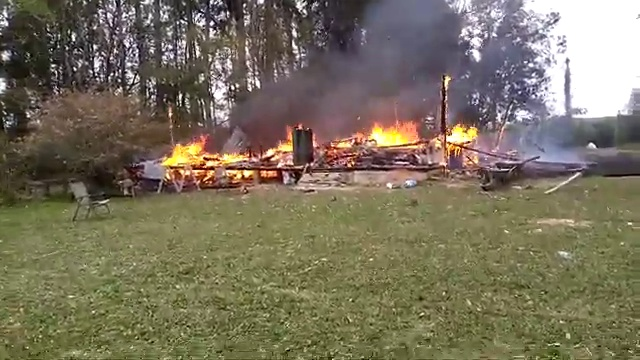
Fire: yes
Smoke: yes